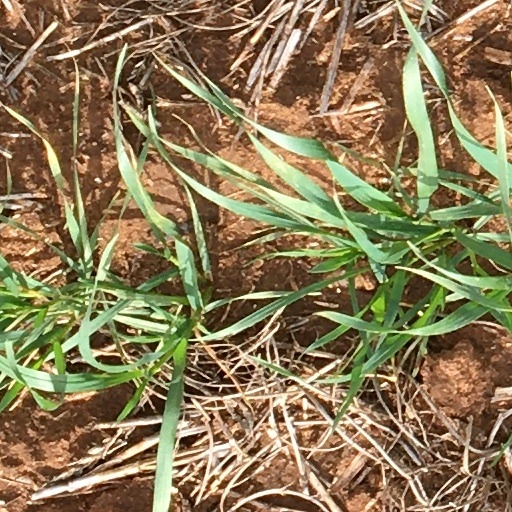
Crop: wheat